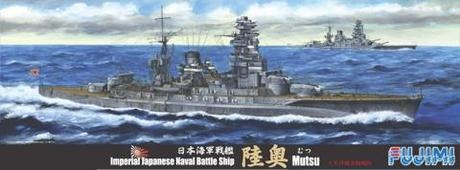
Fujimi 1/700 Japanese Battleship Mutsu Waterline Kit 433257
Plastic model kit, assembly required. Glue, paint and finishing supplies not included. We are not responsible for any taxes, duty, VAT, customs or other fees on the receiver’s end. Check out our other items, and save on shipping! Shipping discounts automatically calculated at checkout. Please complete all your shopping before checking out, we cannot combine shipping on separate orders. Sorry, no shipping refunds can be given for combining separate orders.
Brand: Fujimi
Category: Arts & Entertainment > Hobbies & Creative Arts > Collectibles > Scale Models > Ships